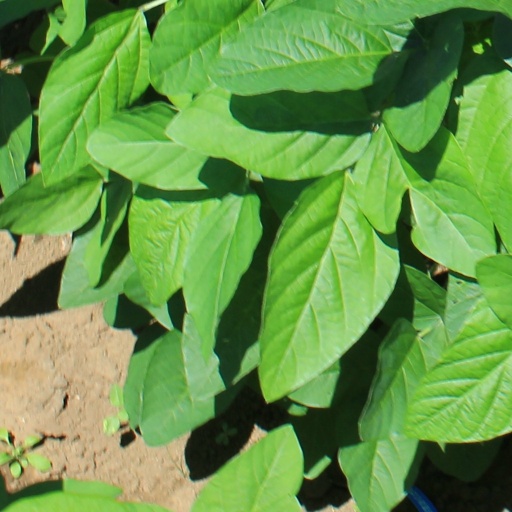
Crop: soybean